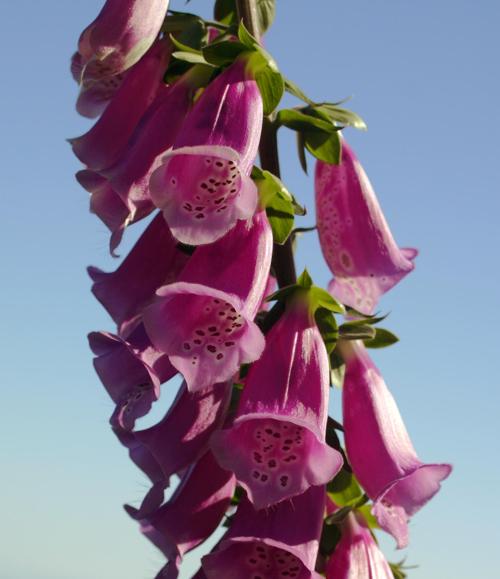
Label: foxglove